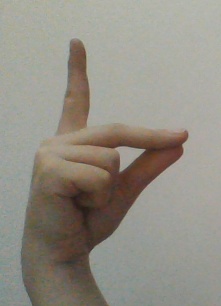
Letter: ta